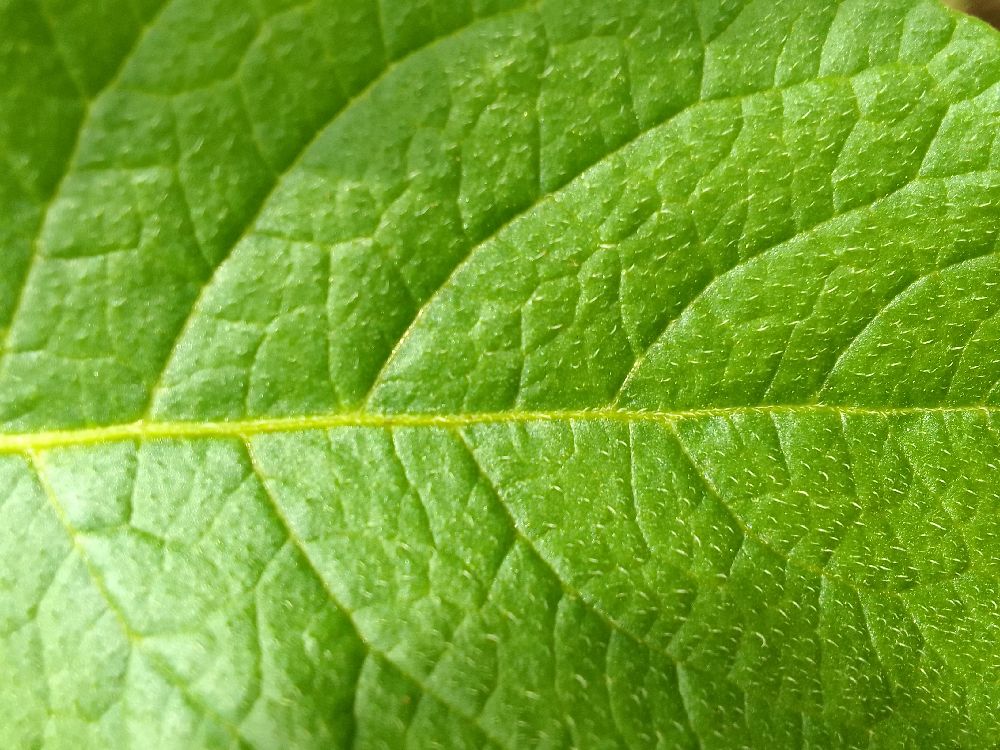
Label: Healthy